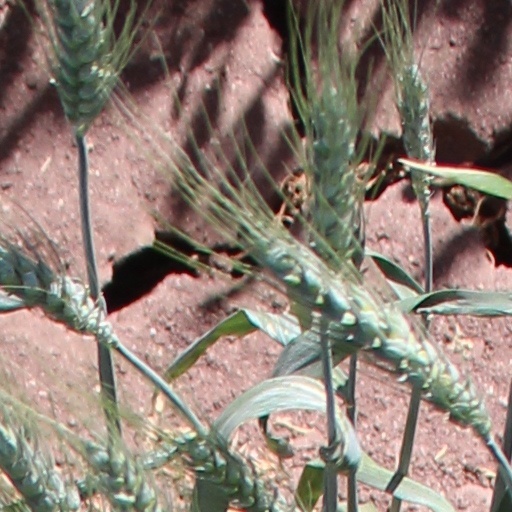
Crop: wheat